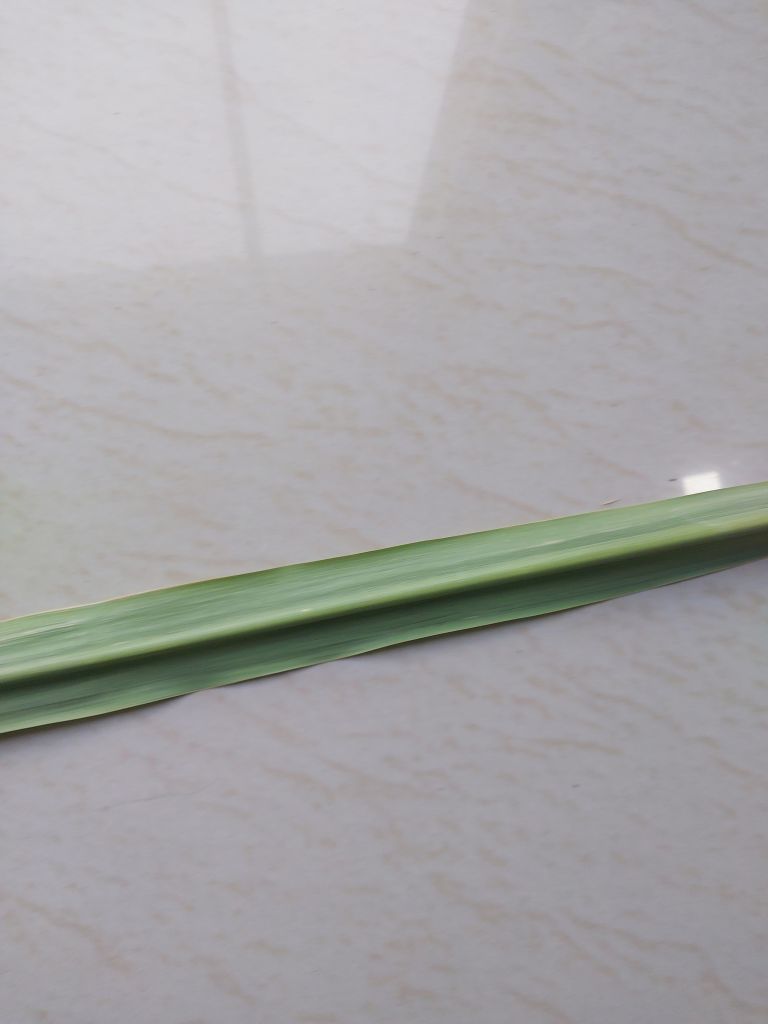
Label: Viral Disease